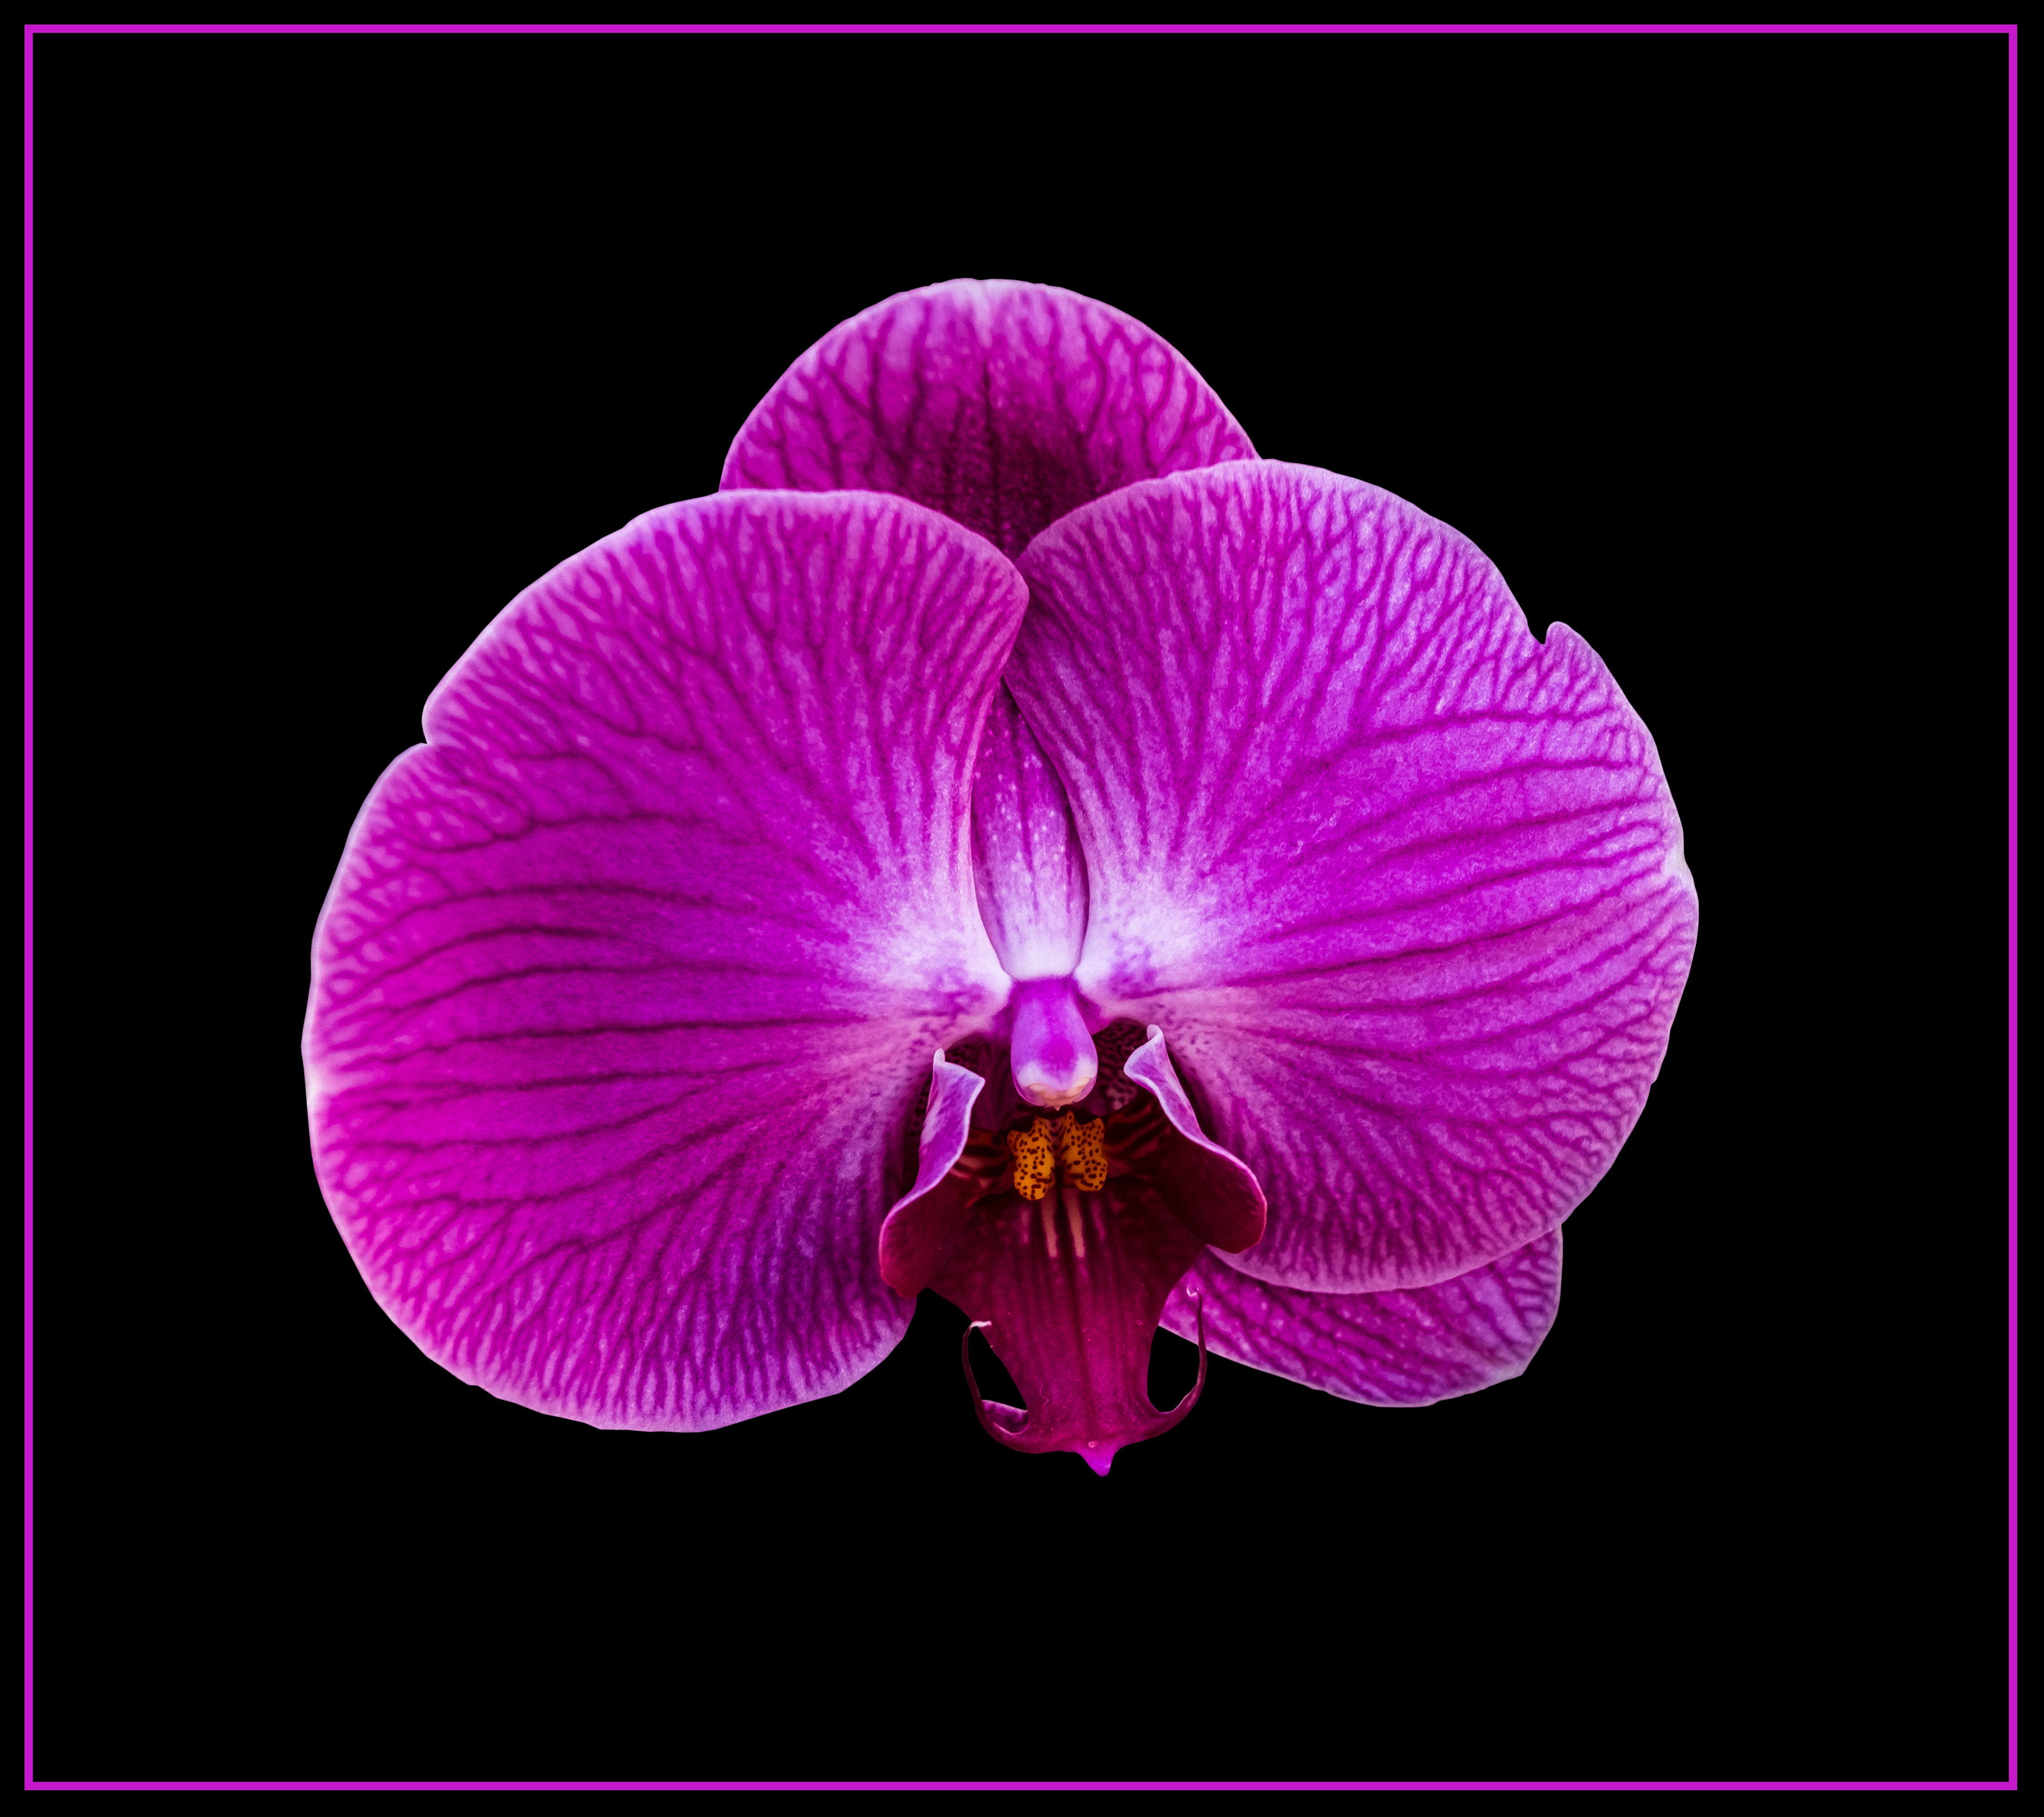
blossom, plant, flower, purple, petal, bloom, close, flora, orchid, human body, iris, eye, violet, organ, magenta, flowering plant, land plant, moth orchid, violet family